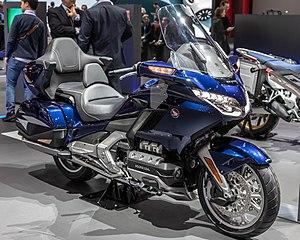
Un moteur à plat est un moteur à pistons dans lequel les cylindres et pistons sont sur un même plan et disposés de part et d'autre du vilebrequin. Il existe deux types de moteurs à plat : les moteur boxer et moteur en V à 180°.